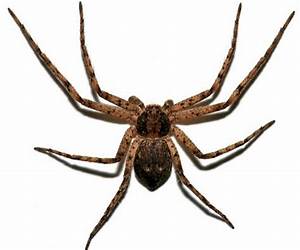
Label: ragno